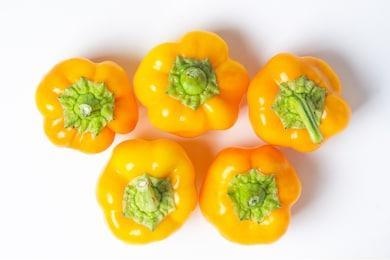
Label: capsicum